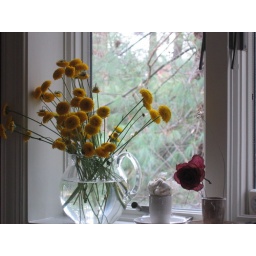
flowers in the kitchen of my house